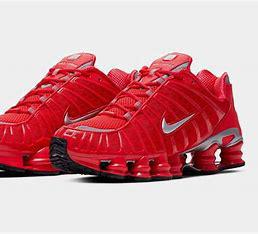
Brand: Nike
Model: Shox TL